Al Lowe

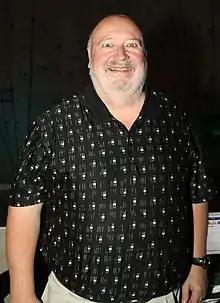
Lowe at Gamescom 2013

Albert William Lowe (born July 24, 1946) is an American video game designer who developed several adventure games, mostly for Sierra On-Line. He created the "Leisure Suit Larry" series. He has also worked as a casting director, voice director, writer, director, producer, background photographer, actor and executive producer.